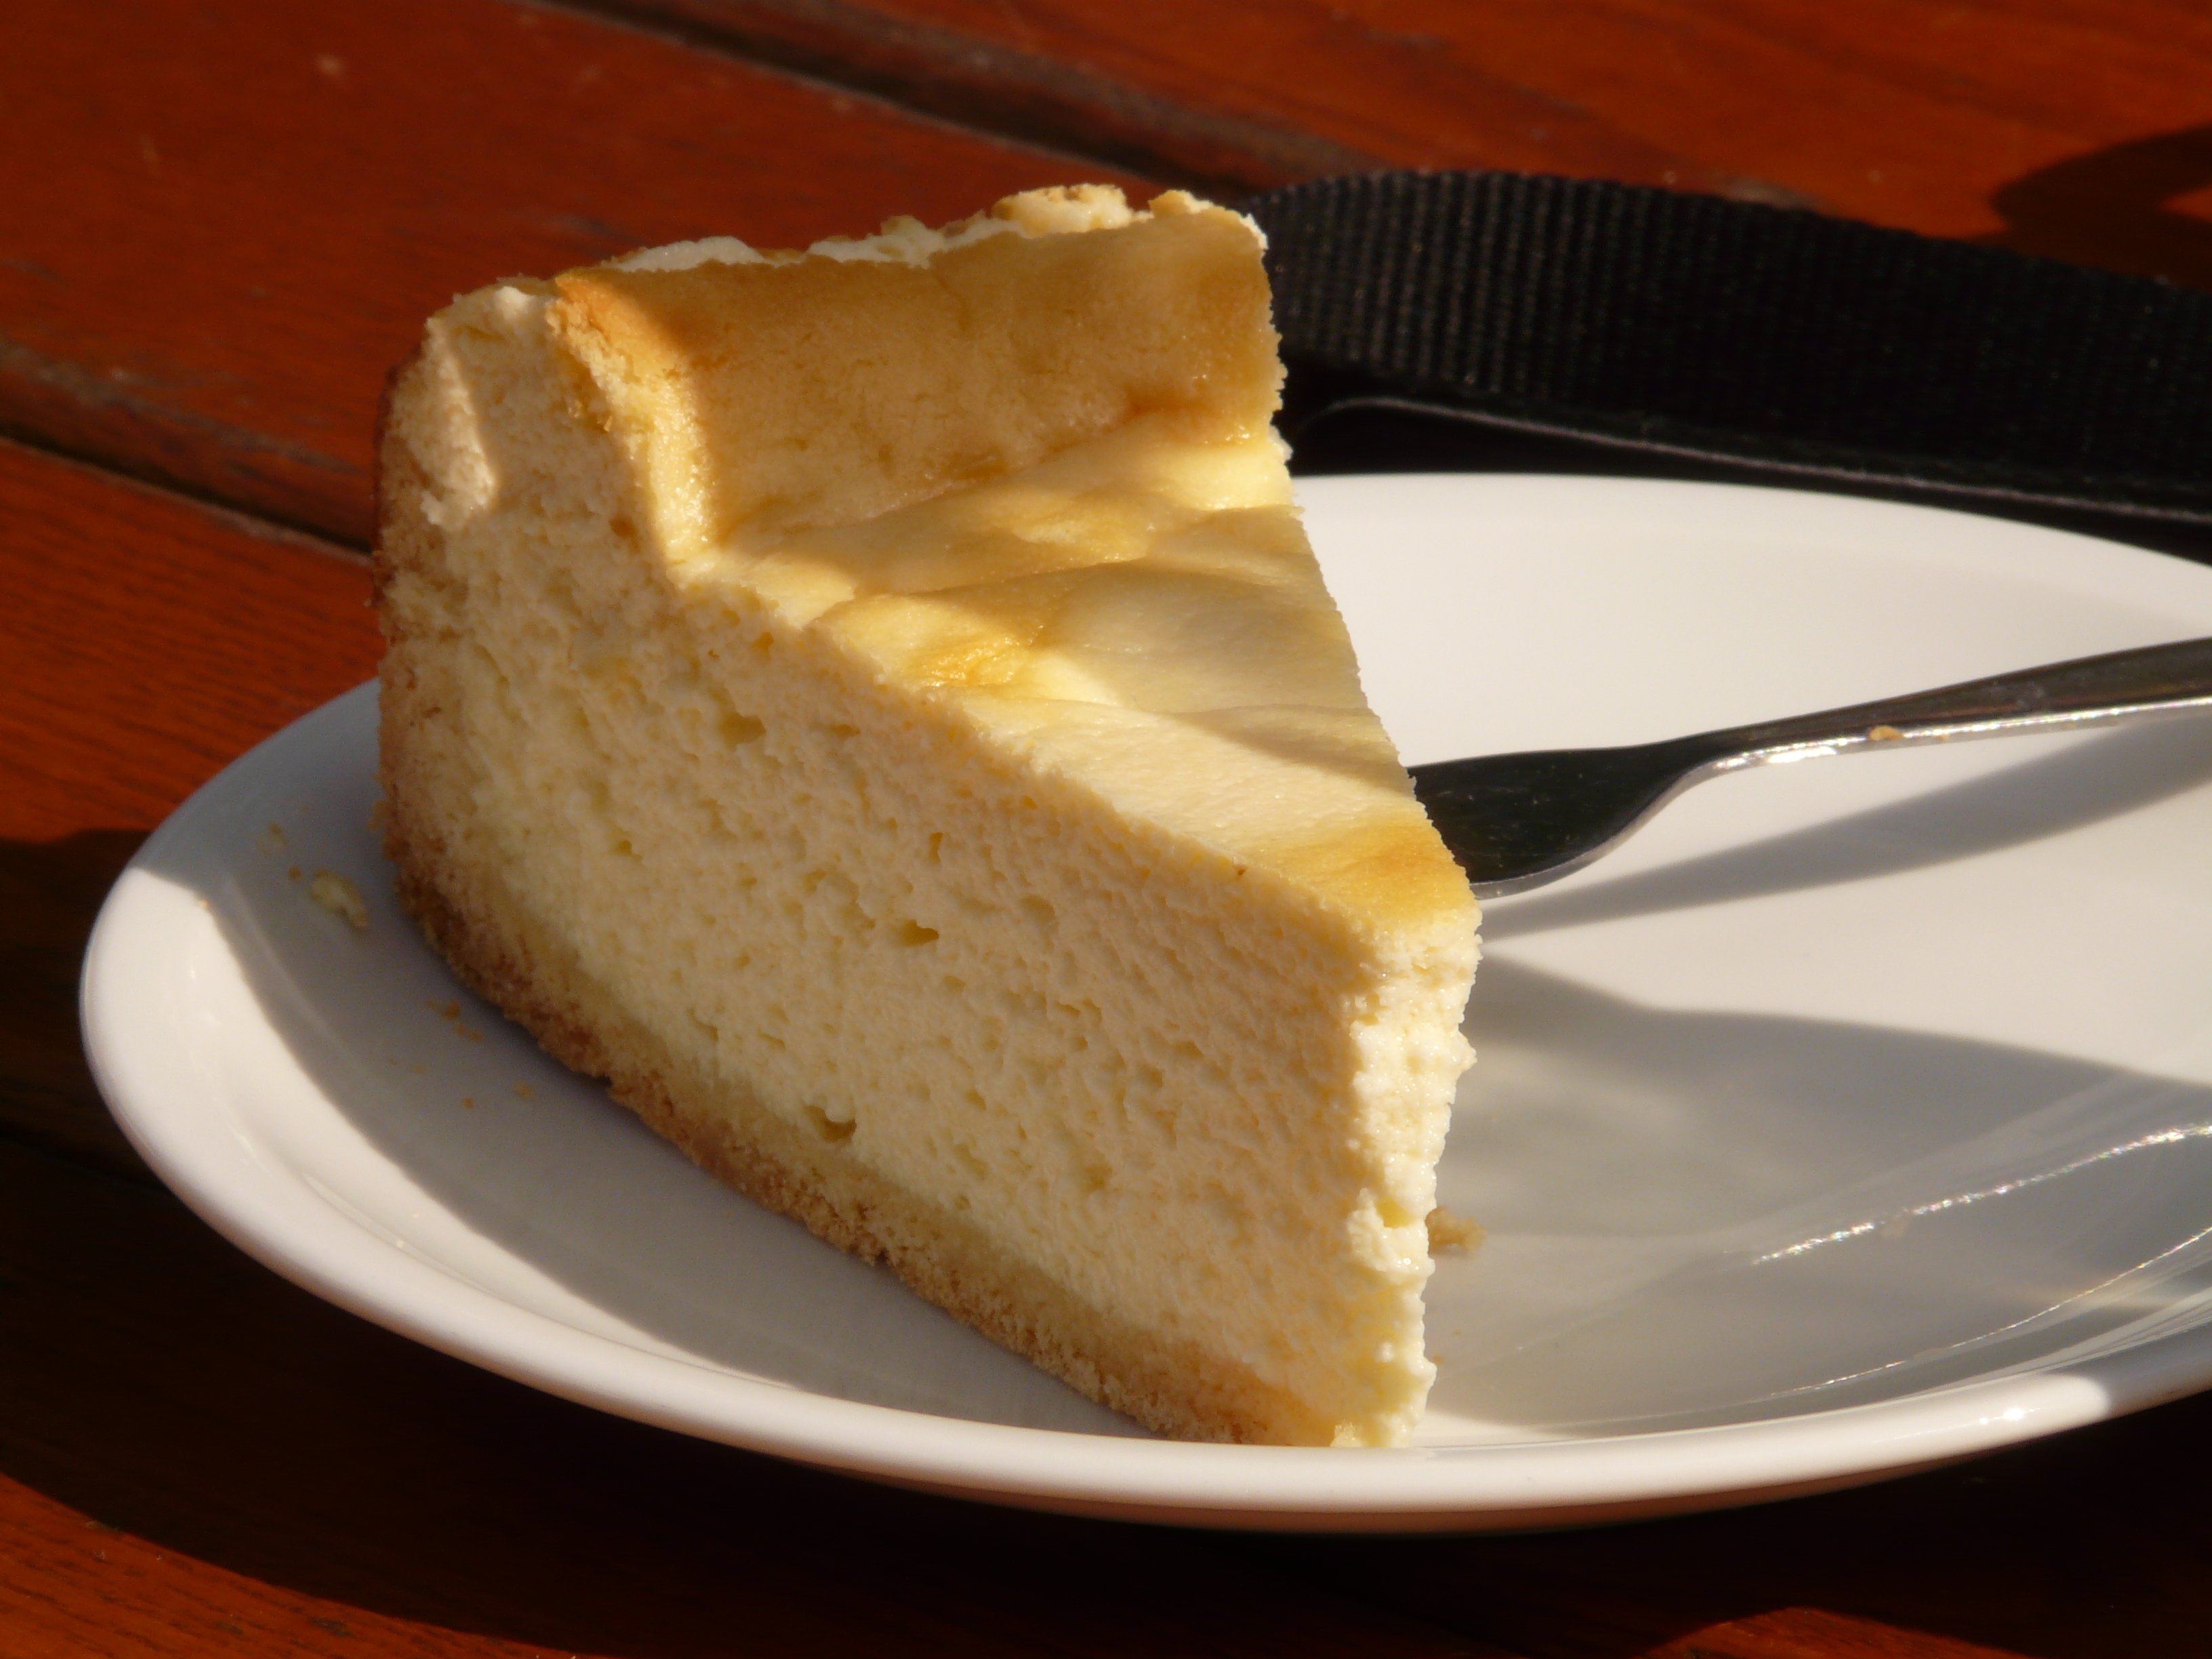
fork, dish, food, produce, plate, dessert, eat, cuisine, cake, dairy product, pastries, icing, cheesecake, baked goods, flavor, buttercream, flan, semifreddo